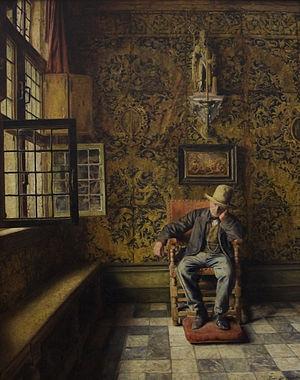
Henri de Braekeleer, né à Anvers le 11 juin 1840 et mort dans la même ville le 20 juillet 1888, est un peintre intimiste belge.